John Hawkesby

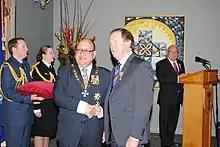
Hawkesby (right), after his investiture as a Member of the New Zealand Order of Merit by the governor-general, Sir Anand Satyanand, at Government House, Auckland, on 28 July 2011

Hawkesby attended Auckland Grammar School in 1964. His started his broadcasting career in 1972 when he researched and presented Radio New Zealand's Christian oriented "Reflecting On" programme. This programme achieved six Mobil Radio Awards for "Excellence in Broadcasting". In 1986 Hawkesby moved to Radio Hauraki and read the breakfast news. In 1977 he joined TV2 as newsreader and in 1981 presented the top rating "Top Half" regional news programme for TVNZ. Hawkesby went on to host the popular "It's in the Bag" programme with co-host Hilary Timmins. In 1992 Hawkesby moved to TV3 as newsreader and in 1995 and 1996 was voted "TV Guide"'s People's Choice "Best Presenter", and "Best Newsreader". On 16 February 1998, Hawkesby left TV3 after the introduction of a co-anchor. He was due to start presenting alongside Carol Hirschfeld, but after pulling out at the last moment, John Campbell filled his place.